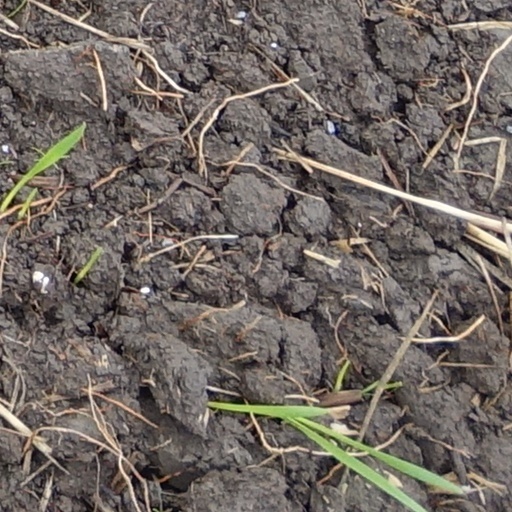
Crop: wheat